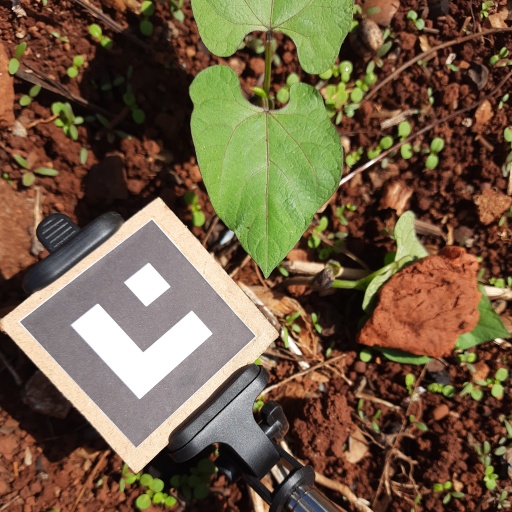
Observations: wavy surface, no eating holes, under sunlight